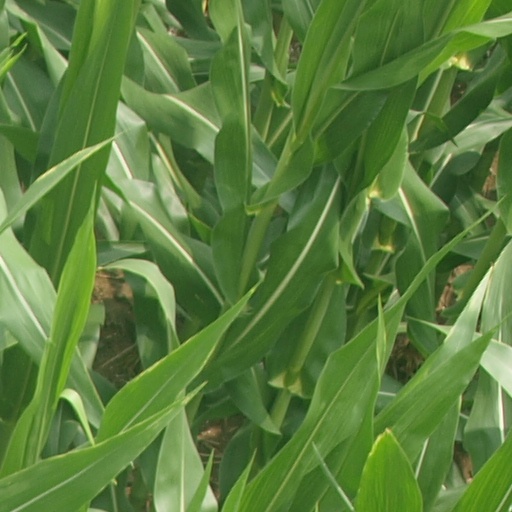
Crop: maize; corn